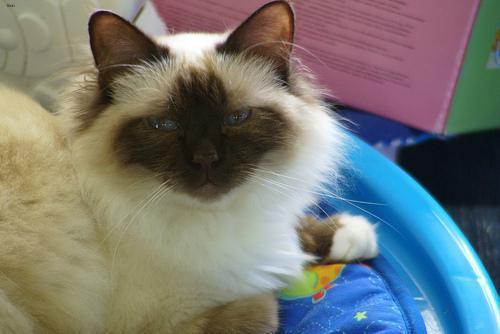
Birman